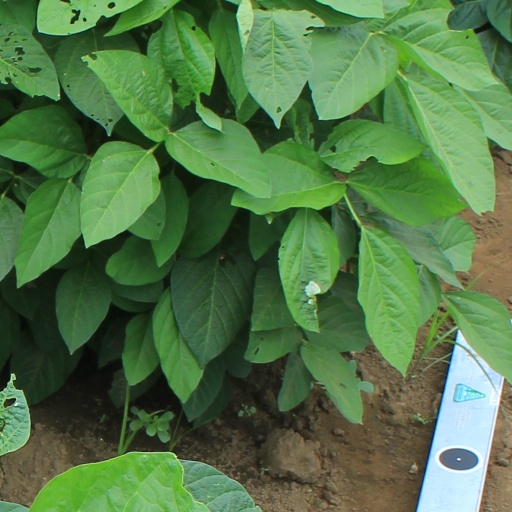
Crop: soybean